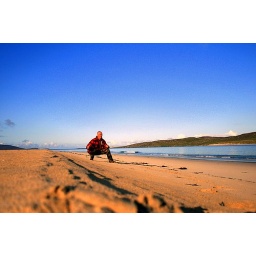
Terrified of getting sand in my camera........boots off before I even got back in the van camera sitting on my hat.